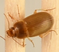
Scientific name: Amara quenseli
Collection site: Onaqui NEON (ONAQ), plot ONAQ_016